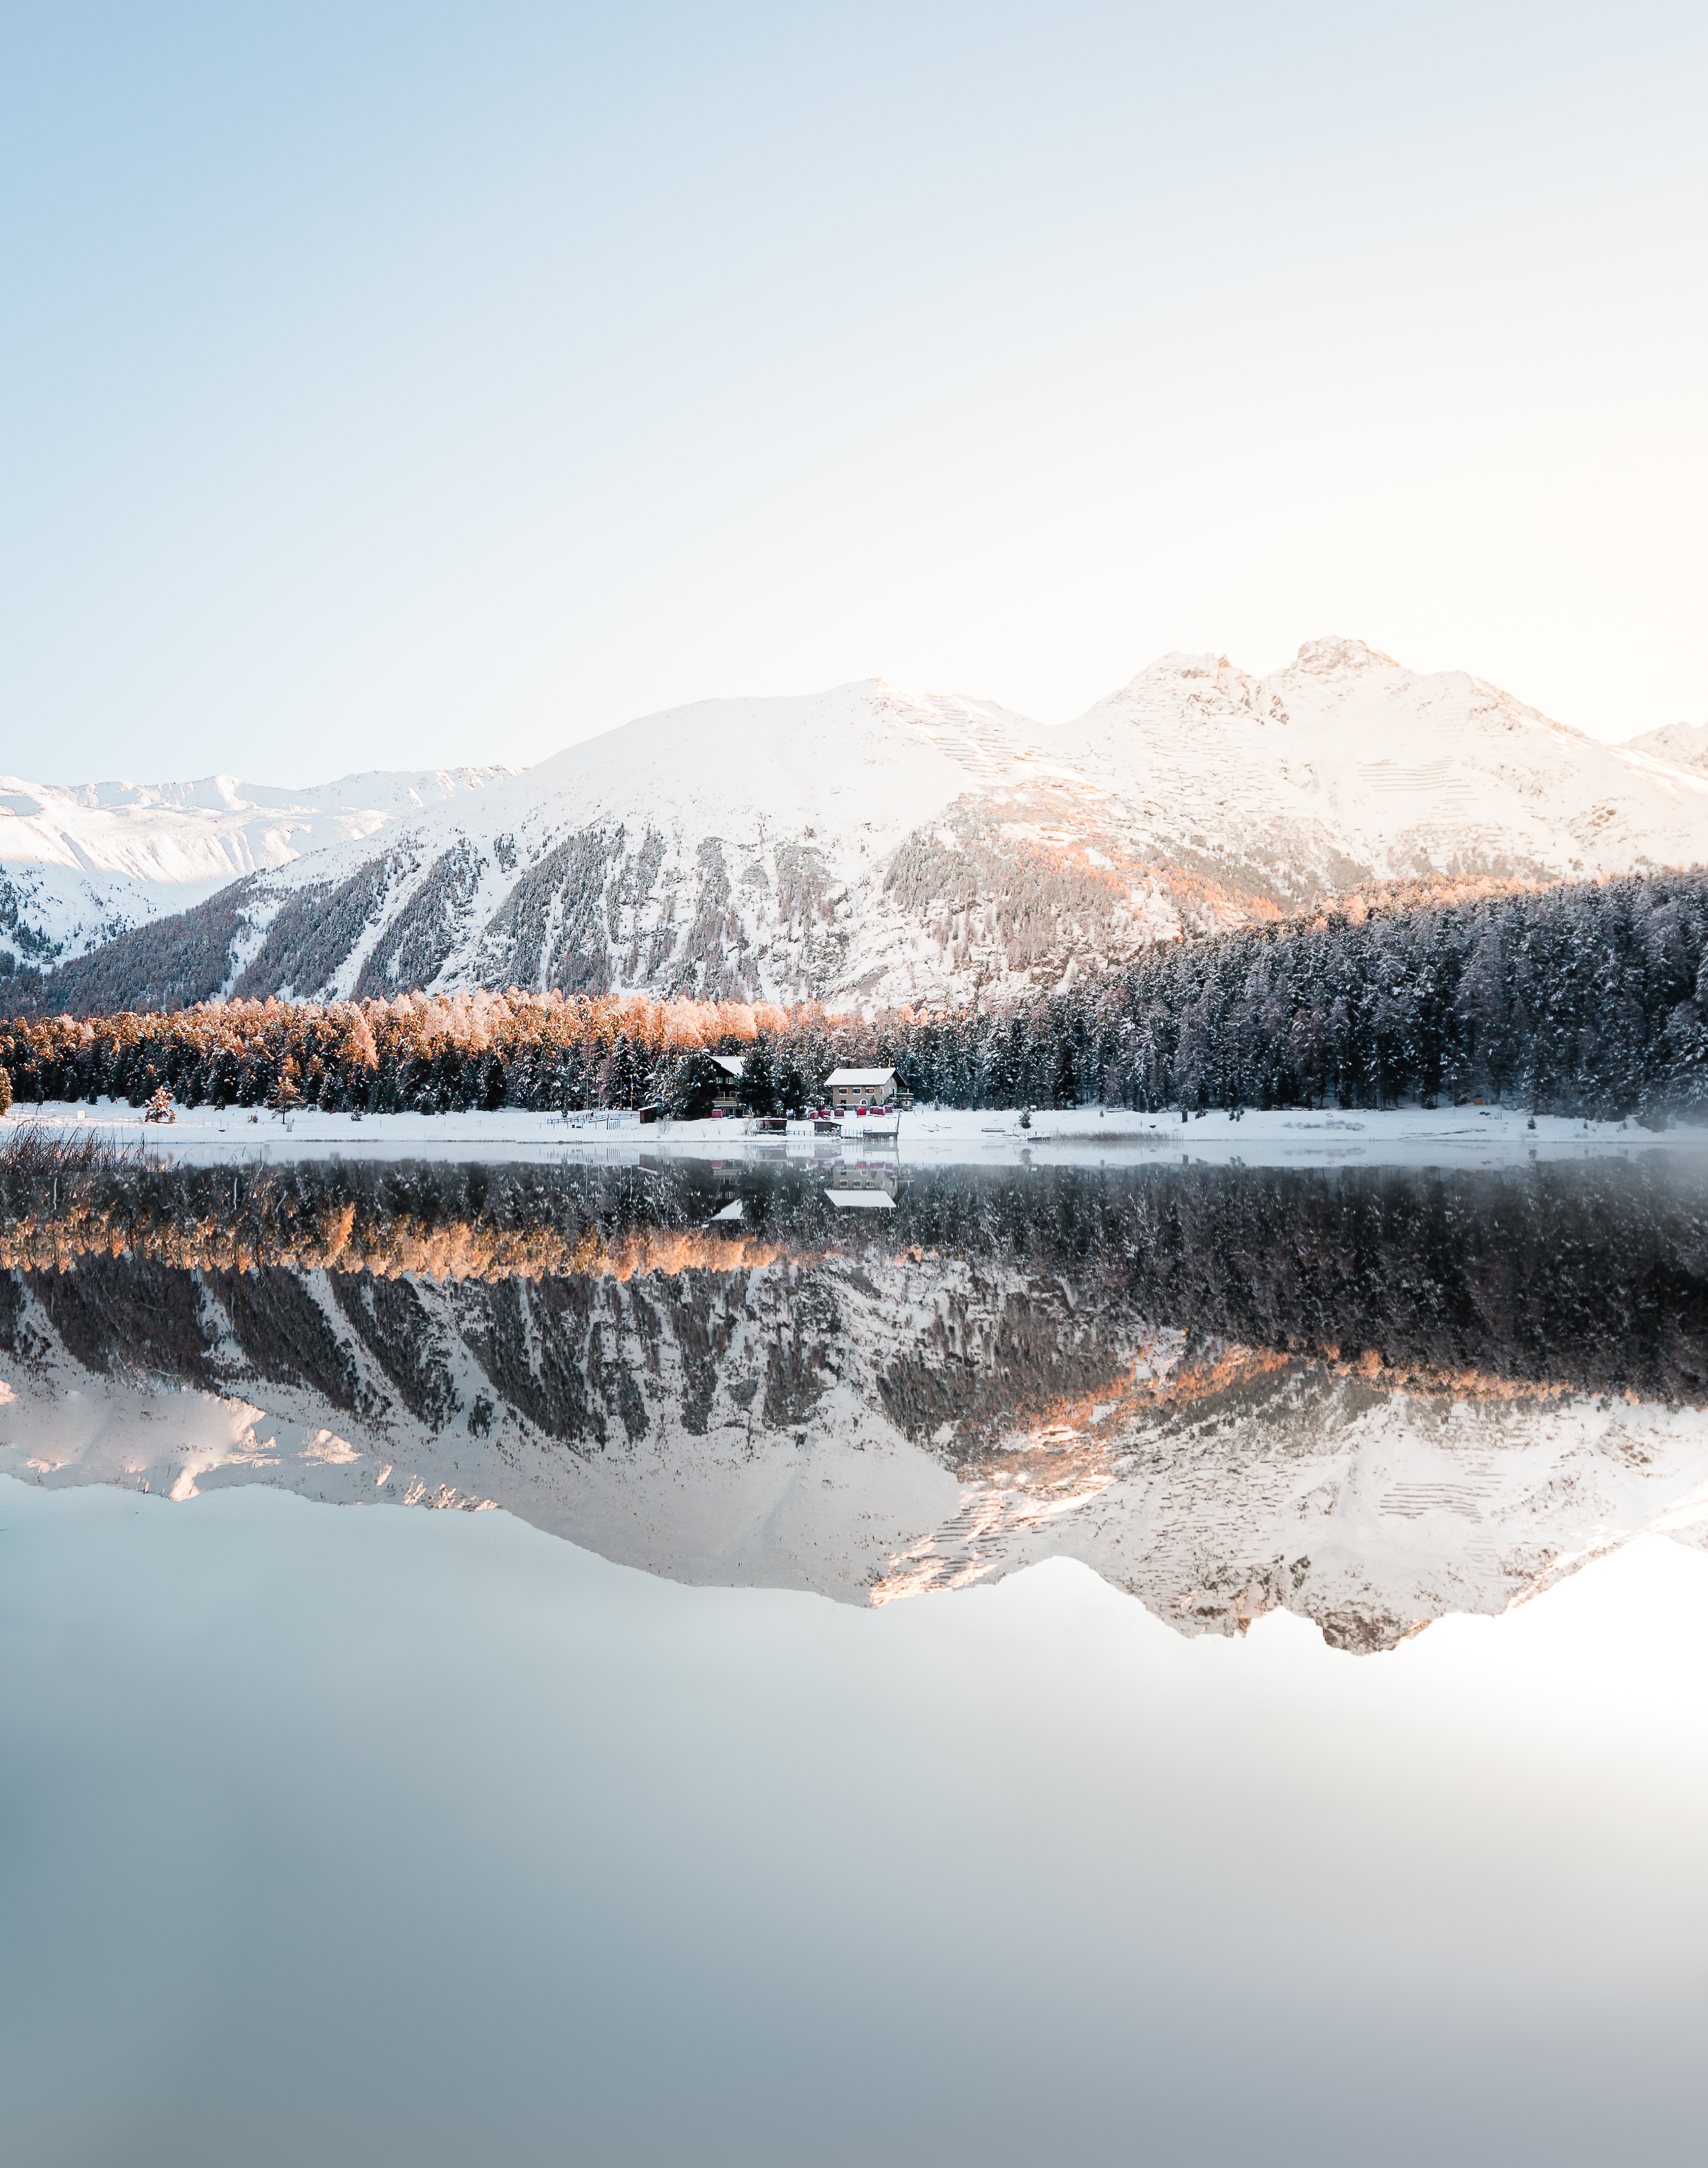
sky, water, water resources, mountain, natural landscape, branch, highland, lake, freezing, bank, mountainous landforms, tree, mountain range, landscape, horizon, snow, glacial landform, hill, dusk, reservoir, lake district, reflection, afterglow, loch, sound, dawn, fell, ice cap, ocean, evening, winter, massif, sunset, symmetry, rock, tarn, sunrise, inlet, wave, tundra, mist, summit, glacier, sea, river, ice